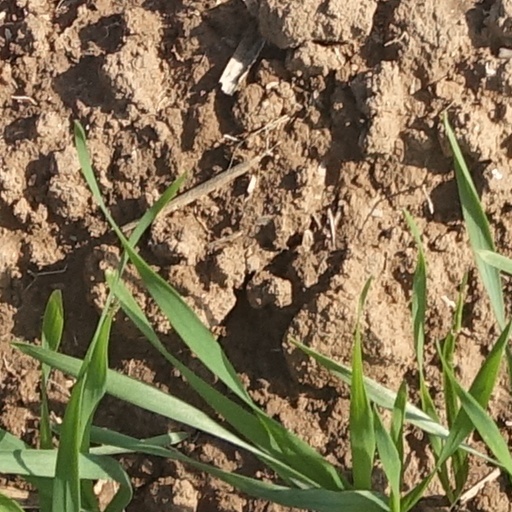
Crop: wheat